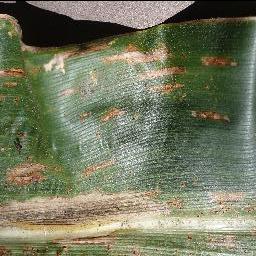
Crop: corn
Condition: (maize)_cercospora_spot_gray_spot